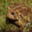
Label: frog